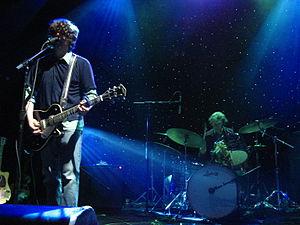
Sebadoh est un groupe de rock indépendant américain, originaire de Westfield, dans le Massachusetts. Il est formé en 1987 par Lou Barlow et issu de la scission de Dinosaur Jr.. Il comporte à l'origine un guitariste, un bassiste et un batteur.